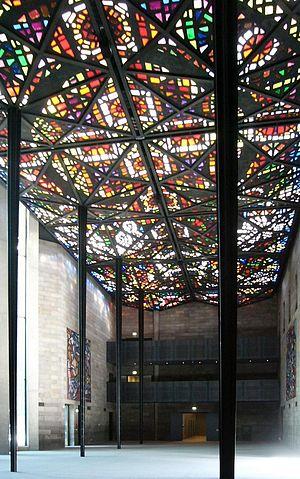
Leonard French, né le 8 octobre 1928 à Brunswick et mort le 10 janvier 2017 à Melbourne, est un peintre et un décorateur australien.